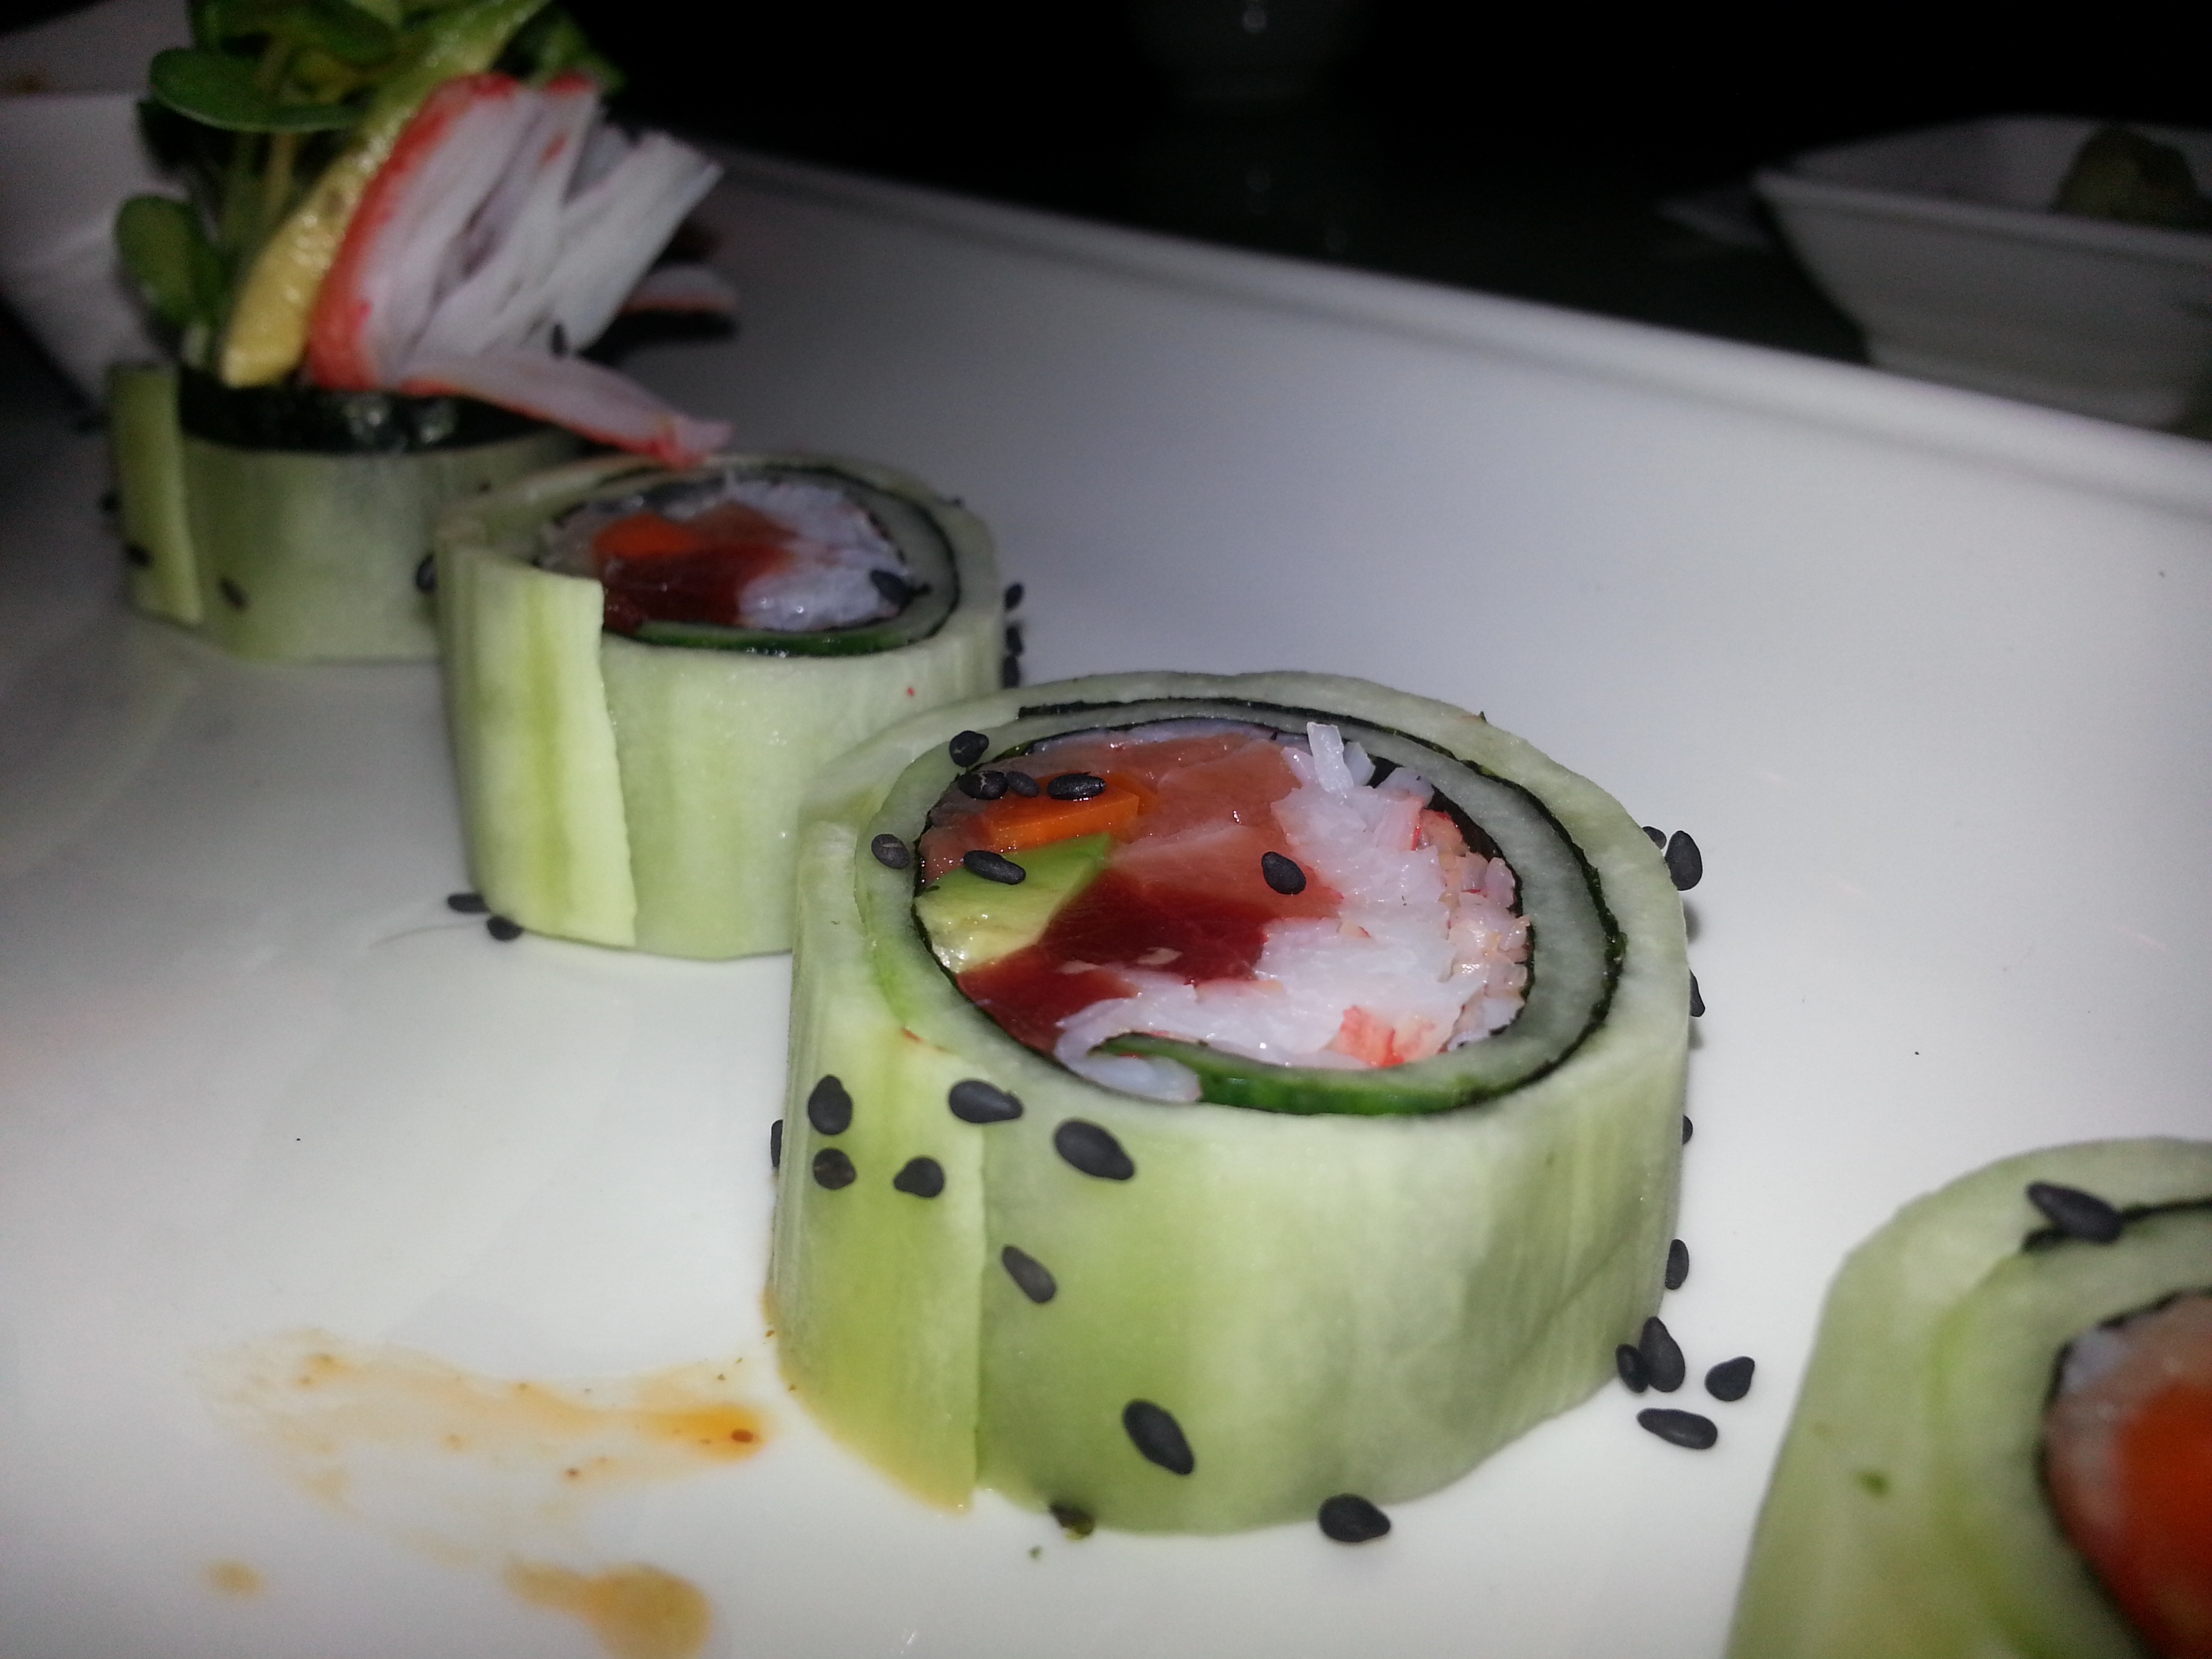
plant, fruit, dish, meal, food, produce, vegetable, cuisine, asian food, sushi, japanese, flowering plant, land plant